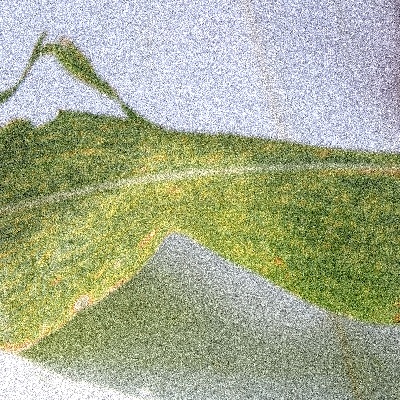
Label: Corn_(Maize)___Maize_Streak_Virus